Laurel Bank Park

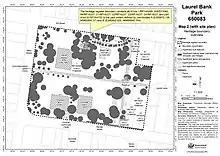
Site map, 2018

Laurel Bank Park was one of the main attractions featured in the guidebook. Stephens' generous donation to the city was always noted, as were the extensive and important plantings, "nowhere in Australia is to be found a finer collection of Japanese flowering plants ... There are trees and shrubs in Laurel Bank Park not to be found anywhere else in Australia". In 1940 the Darling Downs Centenary Souvenir, 1840–1940 featured Laurel Bank Park as one of Toowoomba's most attractive parks.